Imperial Council (Austria)

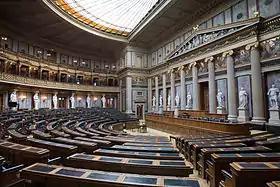
Debating chamber of the House of Deputies

Minister-president Paul Gautsch von Frankenthurn introduced the final electoral reform in the history of the House of Deputies in 1906, after mass demonstrations by the rising Social Democratic Party, and despite fierce opposition in the House of Lords. Universal suffrage for men was introduced, and the curia system was abolished. The number of deputies was raised to 516, and seats were allotted once again based on the crown lands.